Vicky Vette

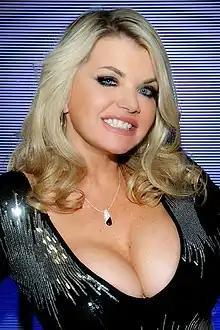
Vicky Vette in 2015

Vicky Vette (born 12 June 1965) is an American pornographic actress and webcam model. She has been named the most-followed Norwegian on Twitter by the newspaper "Verdens Gang". She shot a mainstream movie in Indonesia called "Pacar Hantu Perawan".